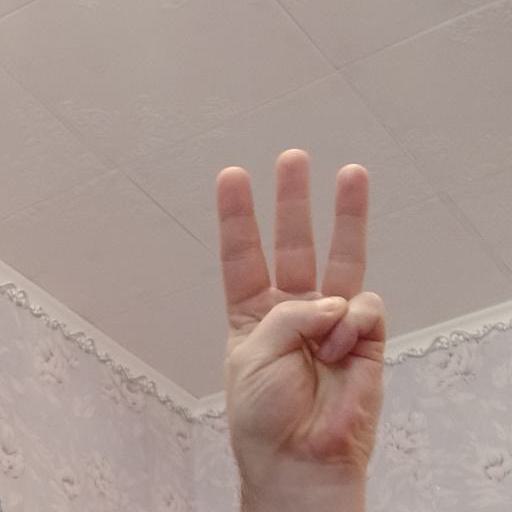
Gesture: three